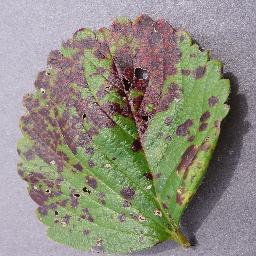
Label: Strawberry___Leaf_scorch